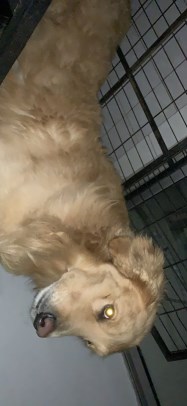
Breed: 5355-n000126-golden_retriever